Soda bread

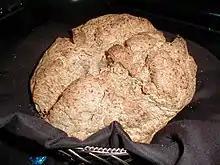
round bread loaf with craggy brown surface marked with an x

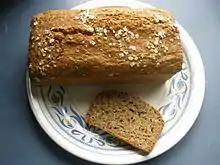
dark brown, rectangular loaf topped with flecks of white powder and slice sitting on plate

Soda bread is a variety of quick bread made in many cuisines in which sodium bicarbonate (otherwise known as "baking soda", or in Ireland, "bread soda") is used as a leavening agent instead of yeast. The basic ingredients of soda bread are flour, baking soda, salt, and buttermilk. The buttermilk contains lactic acid, which reacts with the baking soda to form bubbles of carbon dioxide. Other ingredients can be added, such as butter, egg, raisins, or nuts. Quick breads can be prepared quickly and reliably, without requiring the time and labor needed for kneaded yeast breads.